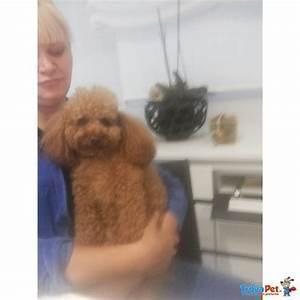
dog